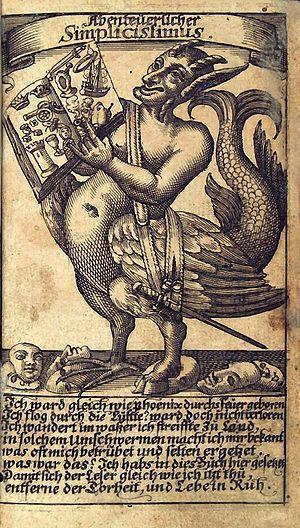
Les Aventures de Simplicius Simplicissimus, plus grand roman allemand du XVIIᵉ siècle, a été écrit en 1668 par Hans Jakob Christoffel von Grimmelshausen et publié en 1669 sous le titre original de Der Abentheurliche Simplicissimus Teutsch, soit mot à mot L'Aventureux Allemand Simplicissimus, sous-titré Das ist : Die Beschreibung deß Lebens eines seltzamen Vaganten, genan[n]t Melchior Sternfels von Fuchshaim, ce qui donne, mot à mot : C'est-à-dire : La description de la vie d'un étrange vagabond [plus littéralement : « vagant »], dénommé Melchior Sternfels von Fuchshaim.